Yeldersley Hall, Derbyshire

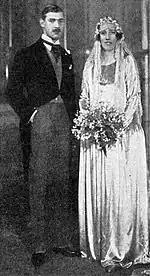
Fitzherbert Wright and Doreen Wingfield, grandparents of the Duchess of York

By 1912 Henry Fitzherbert Wright (1870–1947), the grandson of Francis Wright, was the owner of the property. Henry had been born in 1870 and was the son of Fitzherbert Wright (1841–1910). He was educated at Eton and Cambridge and became a lawyer. He later joined the family business, the Butterley Company. He was also an alderman on the Derbyshire Council for many years and a Member of Parliament. In 1894 he married Muriel Harriet Fletcher (1873–1953) and they had two sons and six daughters. They are both shown in the photograph below at Yeldersley Hall with some of their grandchildren.